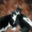
Label: cat